Maratha–Portuguese War (1683–1684)

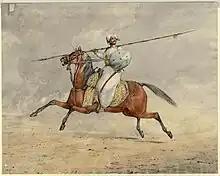
Maratha horseman.

The Ponda Fort near the capital city of Velha Goa was a strategic Maratha position. Hence the Portuguese viceroy Francisco de Távora led an attack on it in October 1683, attempting to prevent raids on Goa. The Portuguese viceroy attacked Ponda to compel the Marathas to lift the siege of Chaul and heavily damaged the Ponda Fort; so that they may go back to the inland Panhala Fort near Chaul. He marched towards the fort with 1206 Portuguese soldiers and 2500 Christian auxiliaries from Salcete. Most of the Konkan Desais (lords) maintained friendly relations with the Portuguese; the Desai of Bicholim and the Ranas of Sanquelim lived in Portuguese territory; the Dulba Desai of Ponda, and the vatandar of Revode, Nanonde, and Pirna Satroji Rane joined the Portuguese against the Marathas.